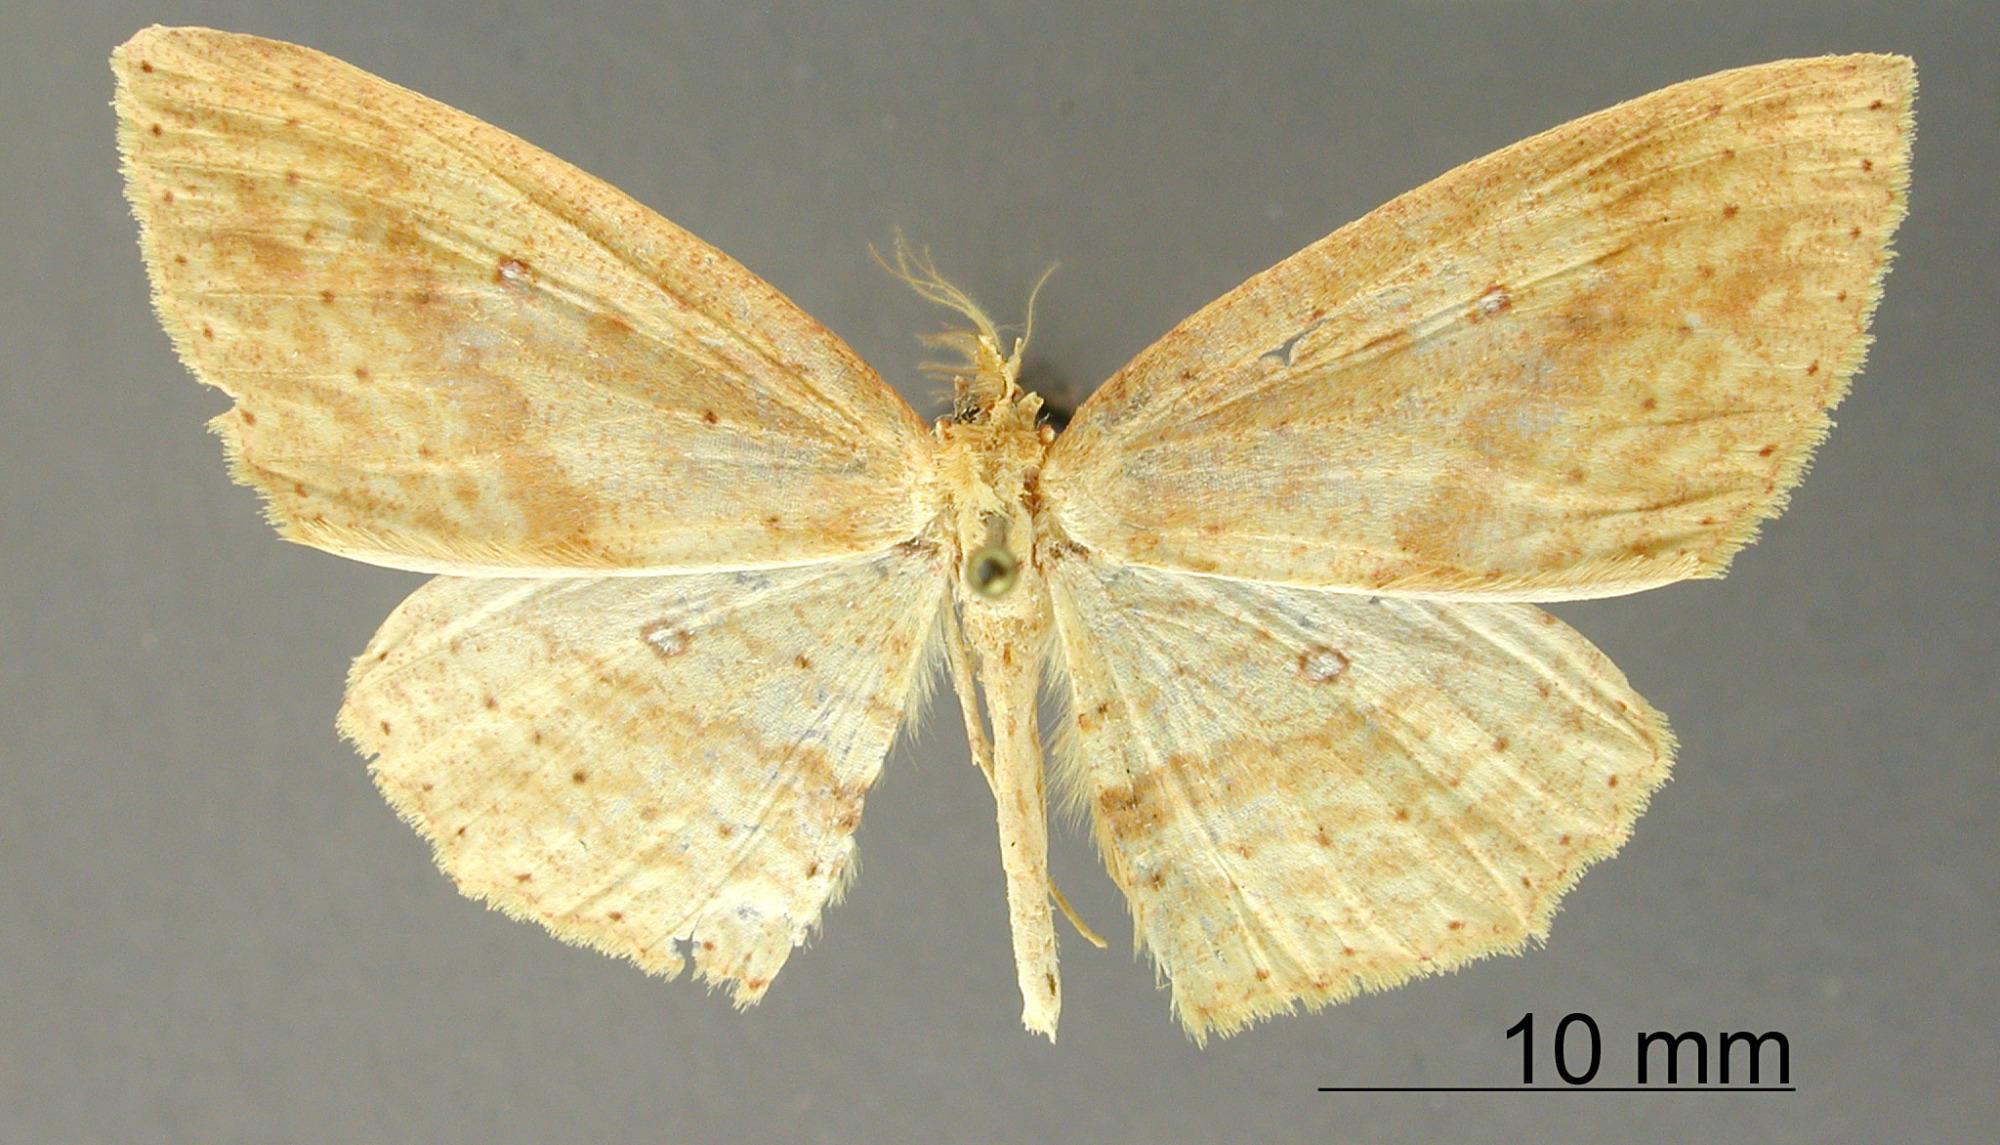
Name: Anisodes radiata dulcicola
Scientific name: Anisodes radiata dulcicola Dognin, 1911
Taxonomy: Animalia, Arthropoda, Insecta, Lepidoptera, Geometridae, Sterrhinae
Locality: Paramo del Quindiu, Quindio, Colombia